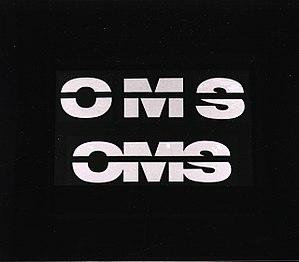
La société Officine Meccaniche della Stanga était un constructeur ferroviaire italien, spécialisé dans les domaines ferroviaire et tramviaire. Créée à Padoue en 1920, la société a été intégrée au groupe Firema Trasporti Spa en 1993.